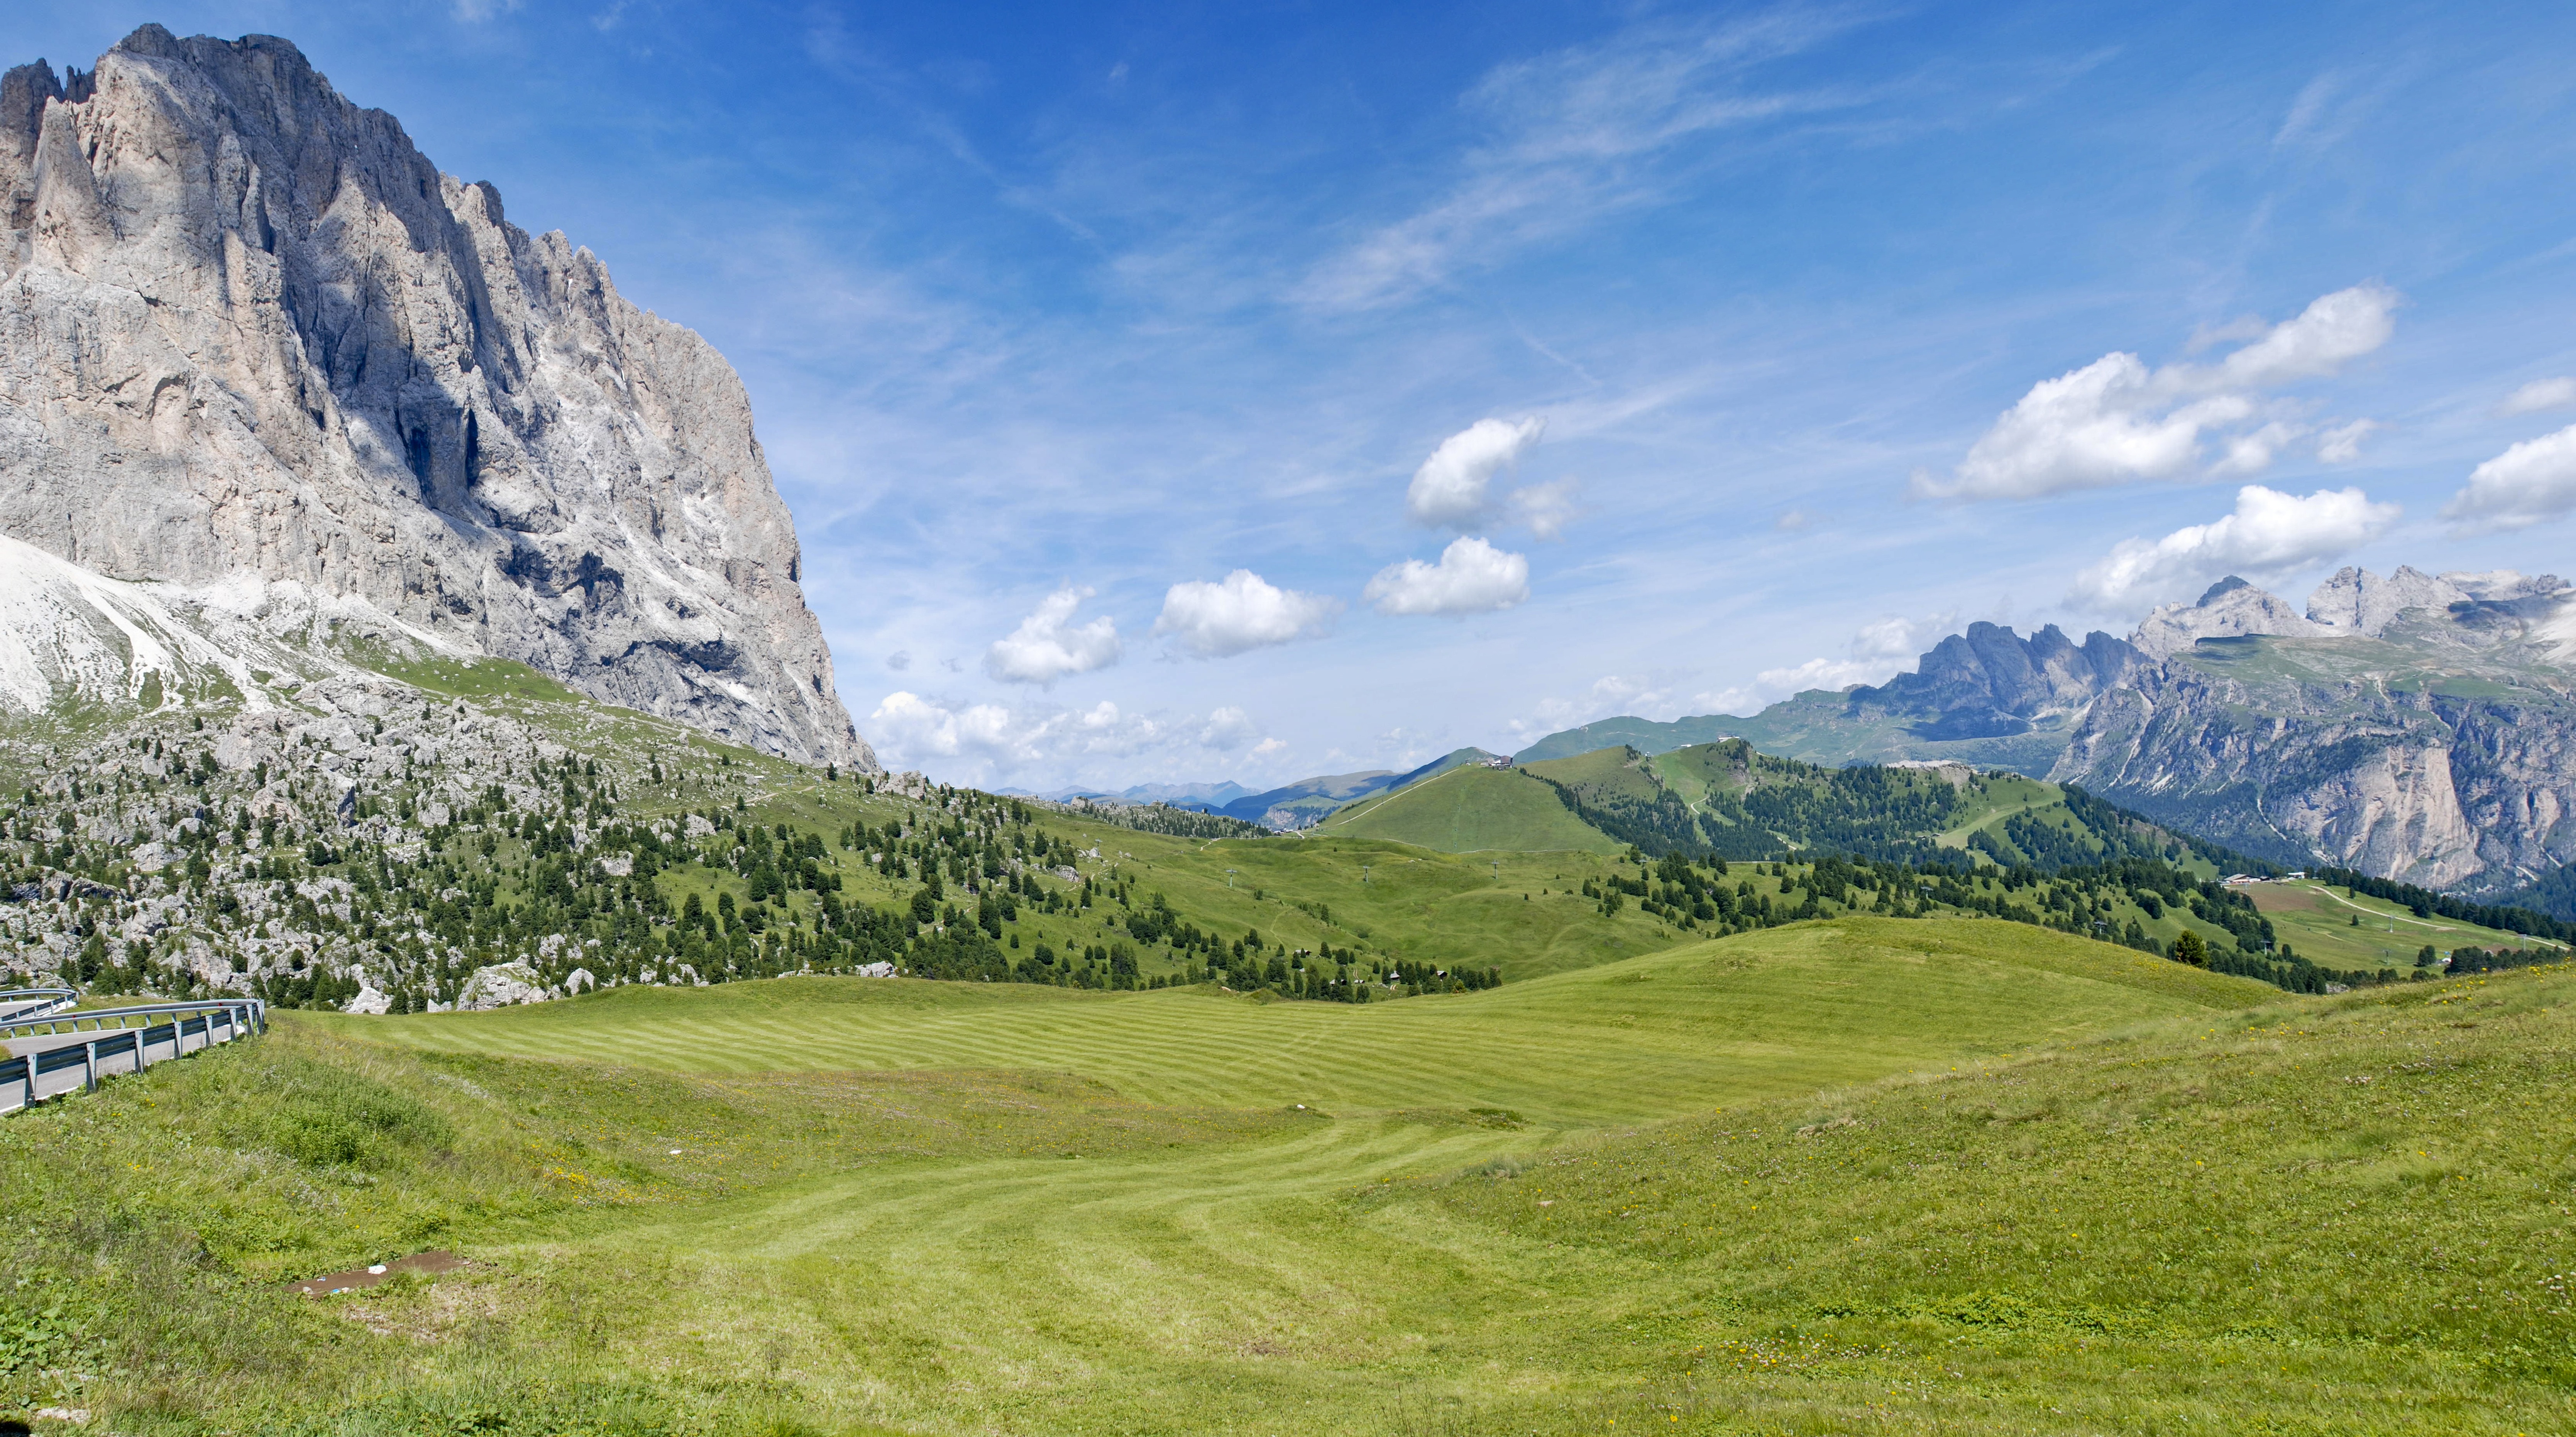
landscape, nature, rock, wilderness, mountain, meadow, hill, valley, mountain range, panorama, pasture, alpine, highland, ridge, plain, mountain landscape, austria, mountains, alps, grassland, badlands, plateau, fell, loch, ecosystem, dolomites, landform, mountain pass, sella yoke, geographical feature, mountainous landforms